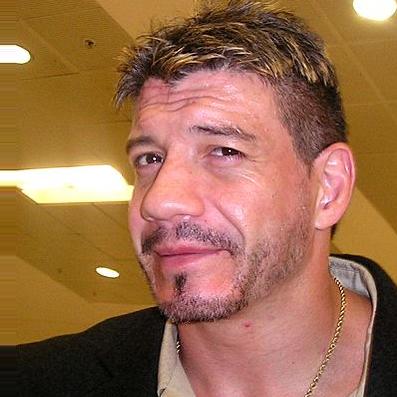
Age: 37